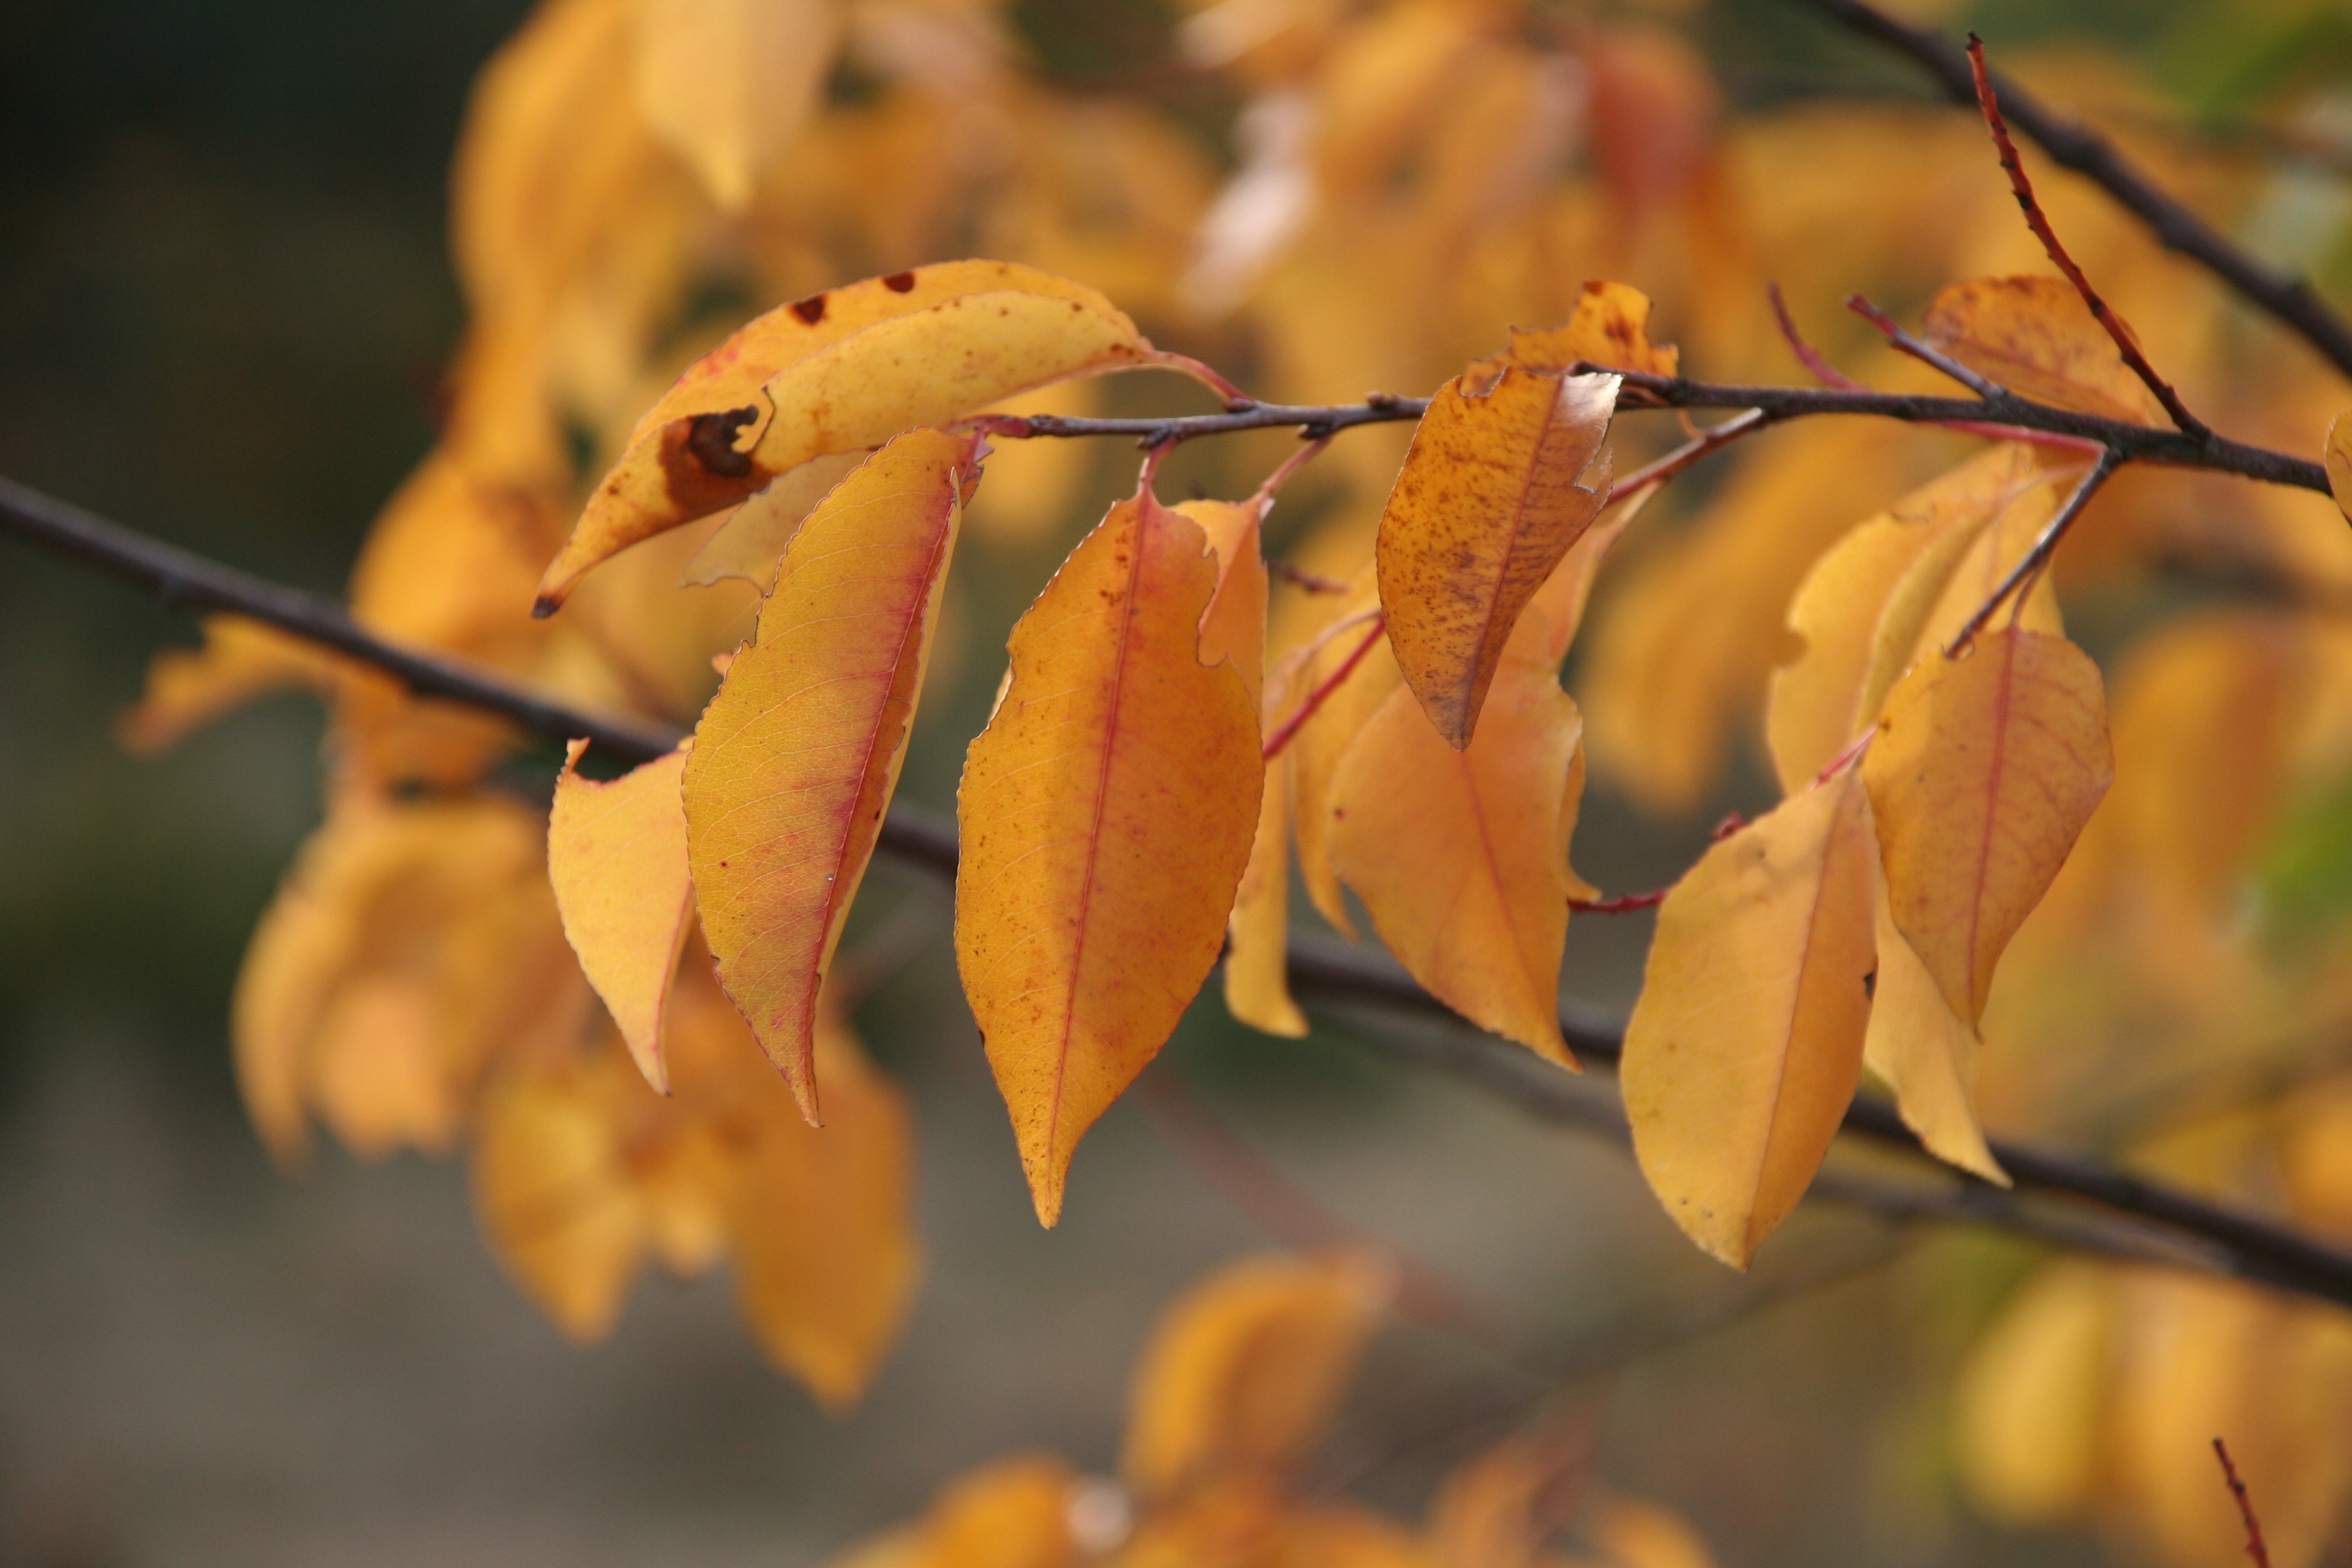
tree, nature, branch, plant, sunlight, leaf, flower, autumn, botany, yellow, flora, season, close up, leaves, shrub, deciduous, golden autumn, macro photography, golden october, flowering plant, plant stem, woody plant, land plant